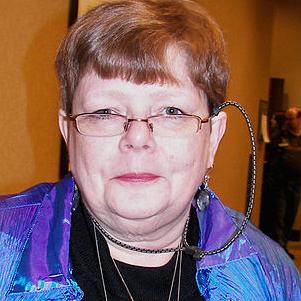
Age: 53